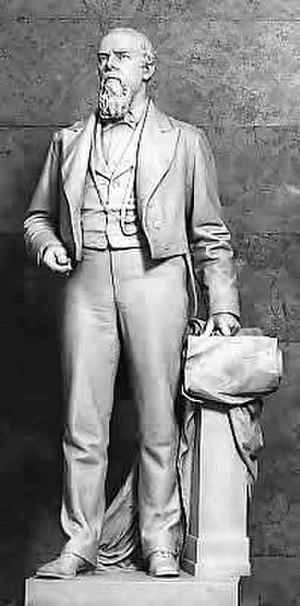
Le National Statuary Hall Collection des États-Unis d'Amérique est une collection de statues données individuellement par chacun des 50 États dans le but d'honorer deux de leurs plus honorables citoyens. Initialement située dans le Old Hall de la Chambre des représentants, une partie de la collection fut étendue autour du Capitole des États-Unis.